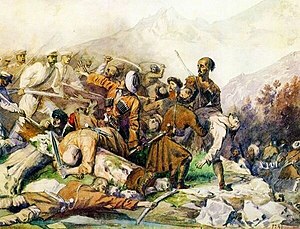
Mikhail J. Lermontov / Biografi / Berømmelse og Eksil
Slaget om Valerik Floden af Mikhaíl Lérmontov, 1840.
Mikhail Jurevitj Lermontov var en russisk forfatter, digter og maler. Han var inspireret af Aleksander Pusjkin og anses som en af Ruslands største romantiske/romantistiske forfattere. Hans mest kendte værk er romanen Vor tids helt, som blev udgivet i 1839.